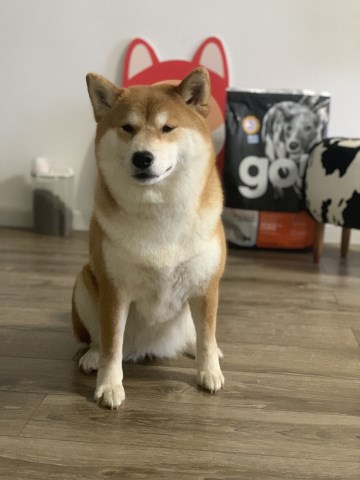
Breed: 1043-n000001-Shiba_Dog